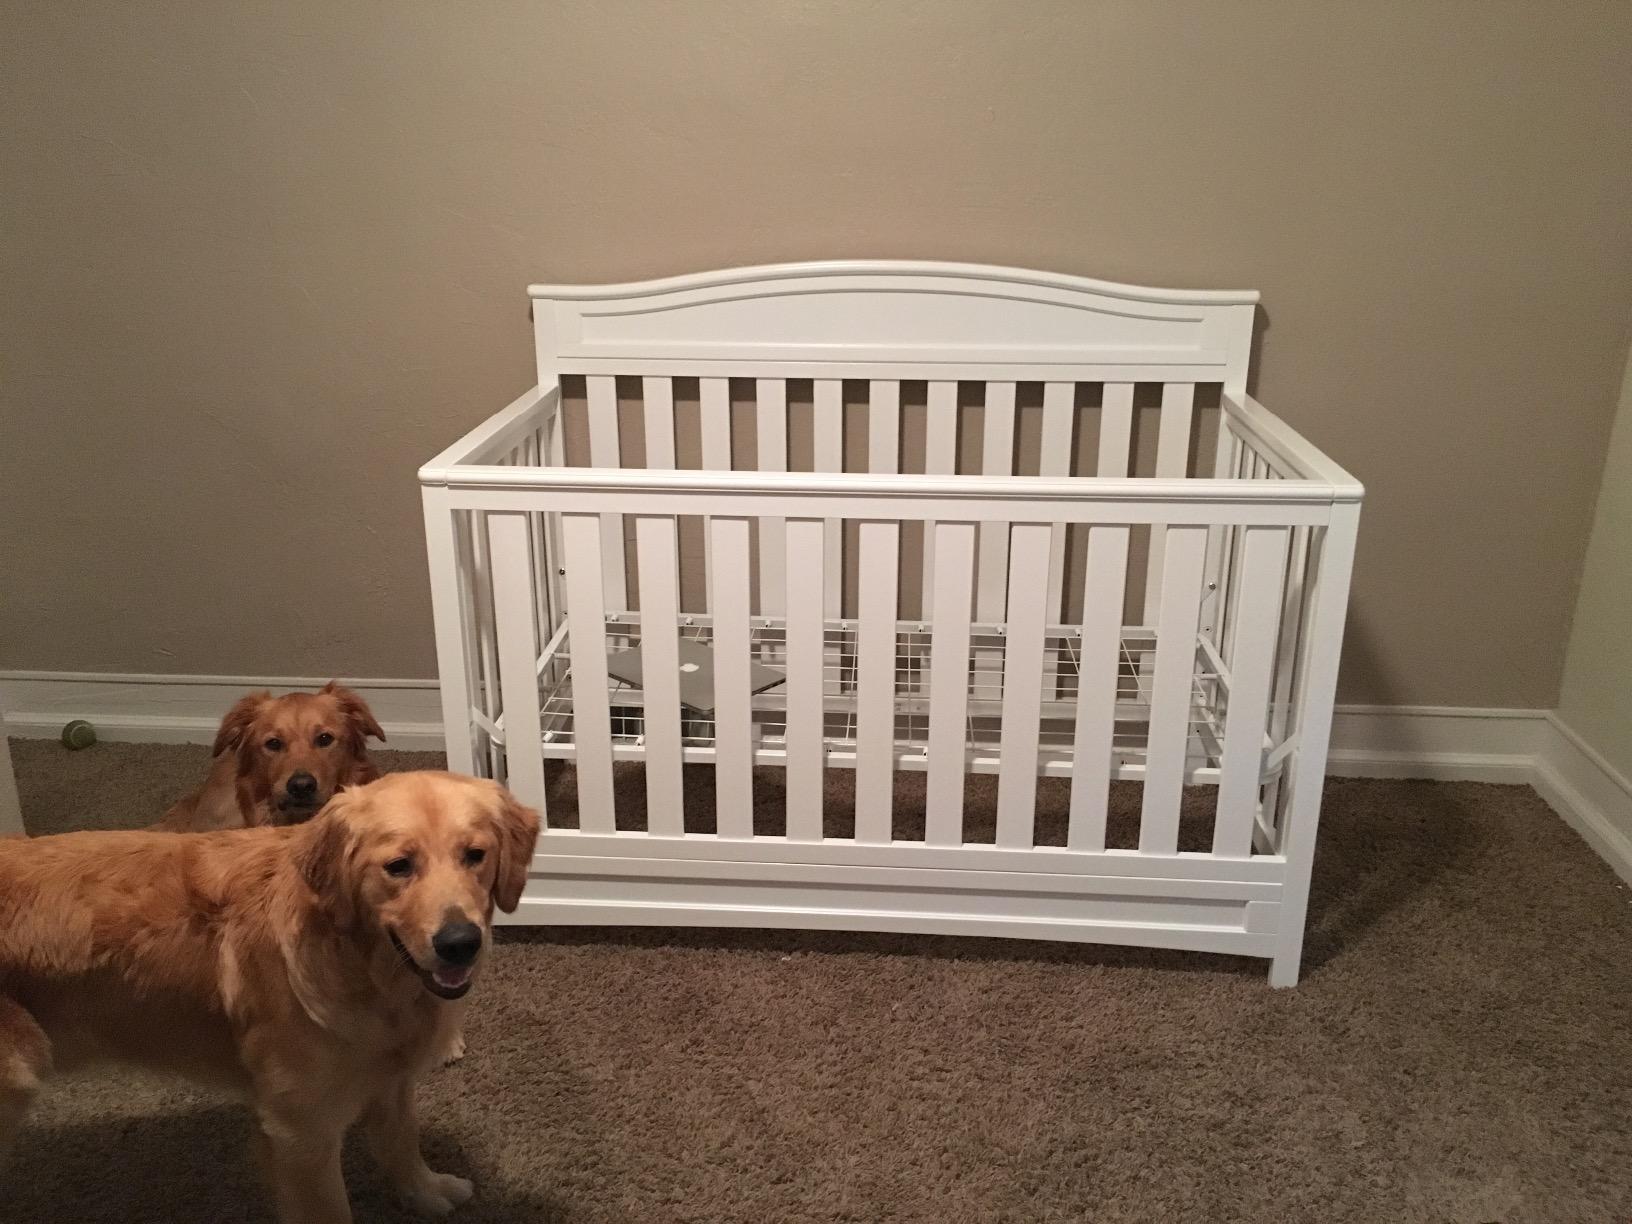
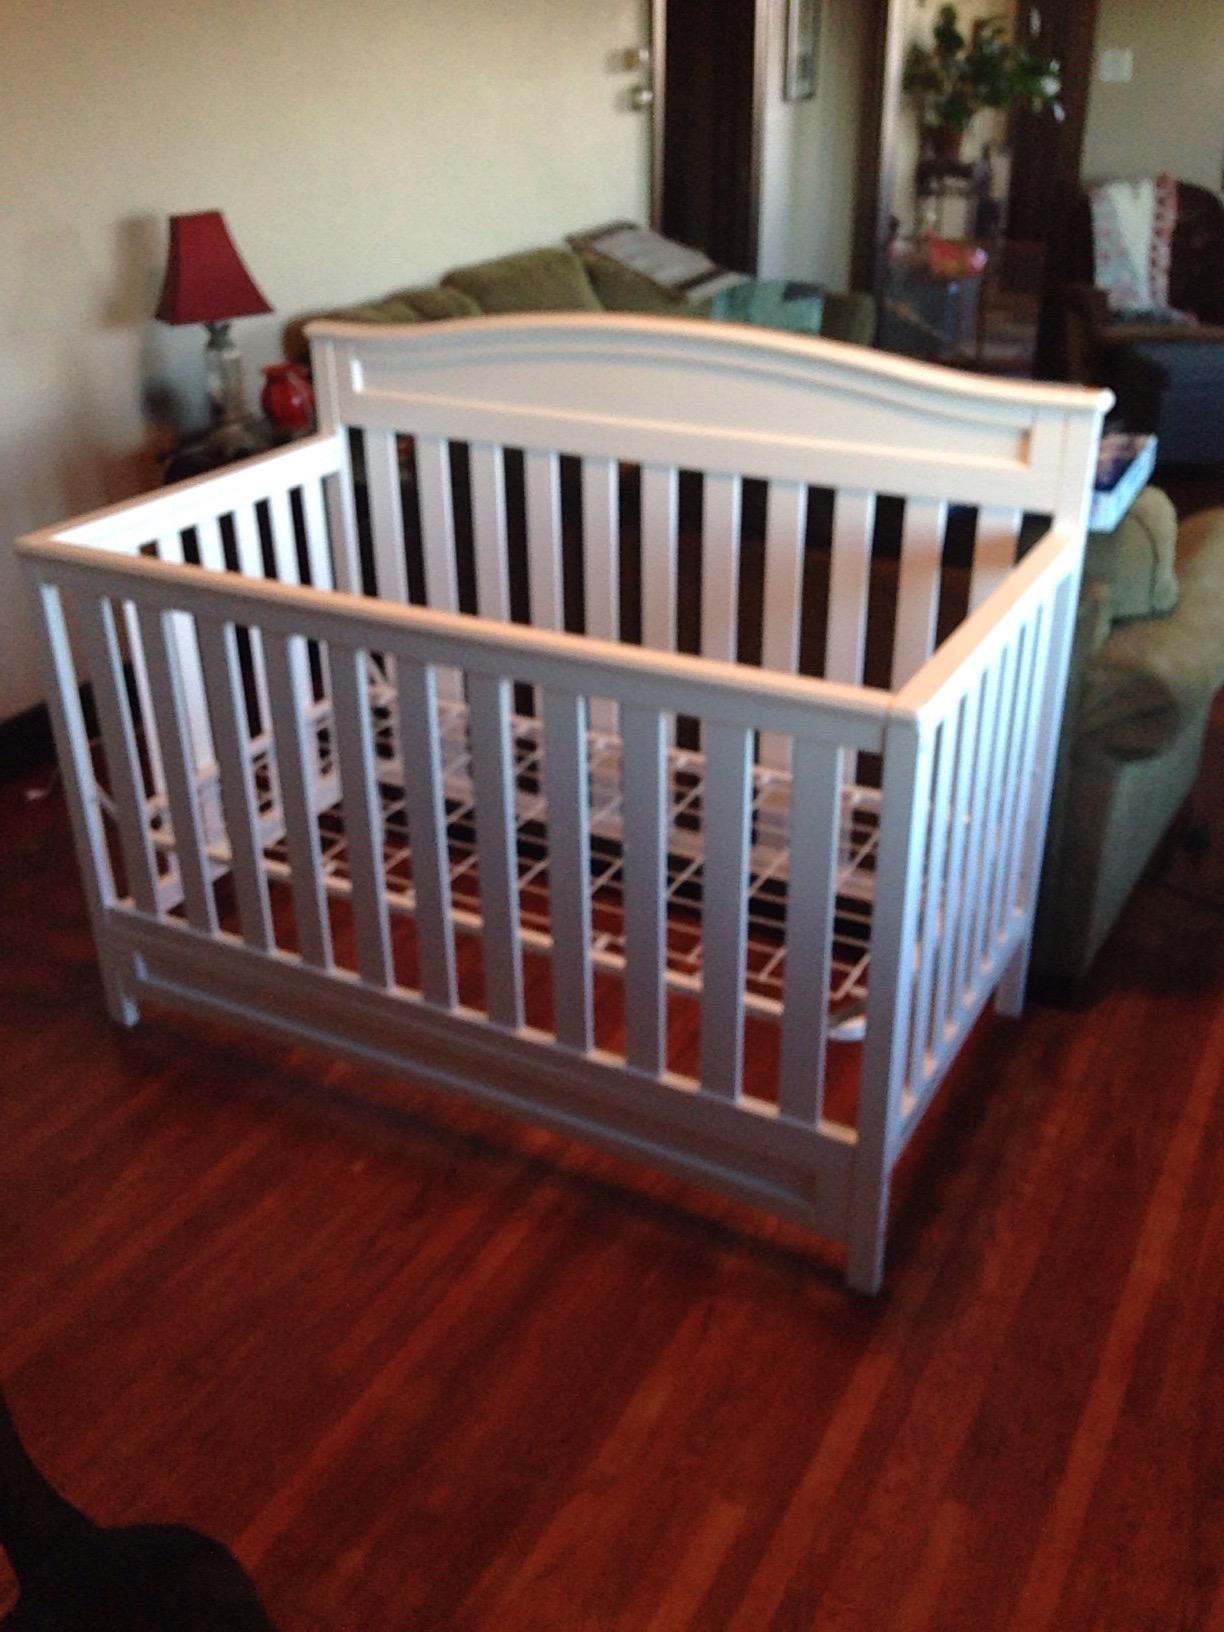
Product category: products_crib
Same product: yes